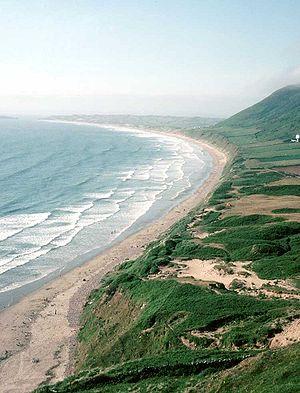
La péninsule de Gower est une péninsule située sur la côte sud-ouest du Pays de Galles, sur le côté nord du canal de Bristol, au sud-ouest du comté historique de Glamorgan. Appelé plus couramment Gower, ce fut la première région du Royaume-Uni à être désignée comme une Area of Outstanding Natural Beauty, c'est-à-dire une zone d'une beauté naturelle exceptionnelle, en 1956. De superbes plages et de magnifiques falaises se succèdent tout au long des 22 km de la côte sud de la presqu'île. À l'extrémité de la péninsule se trouve l'île Ynys Lanwol.